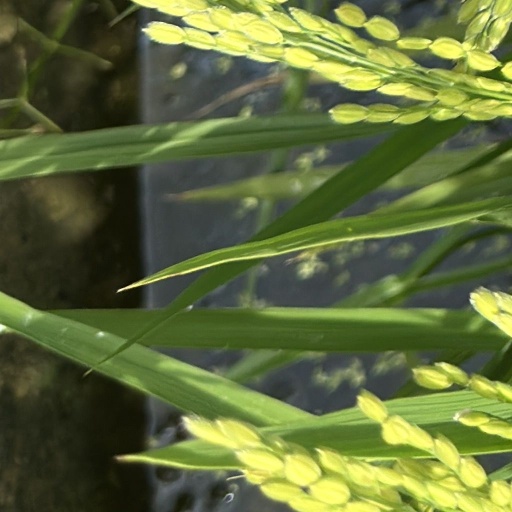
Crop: rice